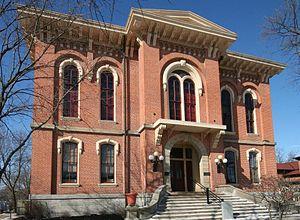
Le comté de Delaware – en anglais : Delaware County – est un des 88 comtés de l'État de l'Ohio, aux États-Unis.